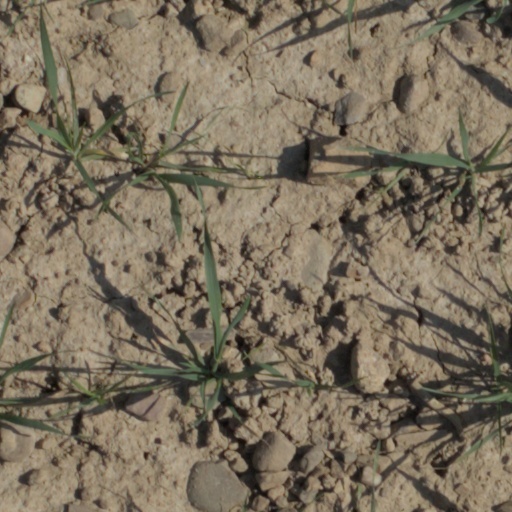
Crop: wheat